Sky position (RA, Dec in degrees): 217.928, 11.807
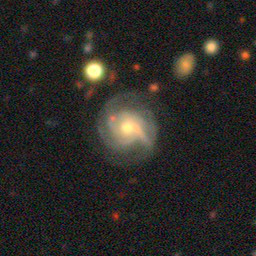
Galaxy morphology: Unbarred Loose Spiral Galaxies